The Evil Below

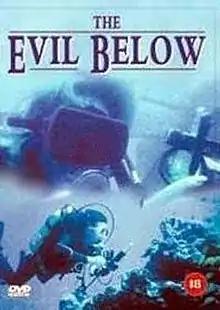
Region 2 DVD Release Cover

The Evil Below is a 1989 horror film directed by and starring Wayne Crawford and co-starring June Chadwick and Ted Le Plat. The film centers on Max Cash, an adventurer who goes hunting for treasure on a cursed shipwreck. It is one of many underwater-themed movies released around 1989, including "The Abyss", "Leviathan", "DeepStar Six", "Lords of the Deep", and "The Rift" ("Endless Descent").